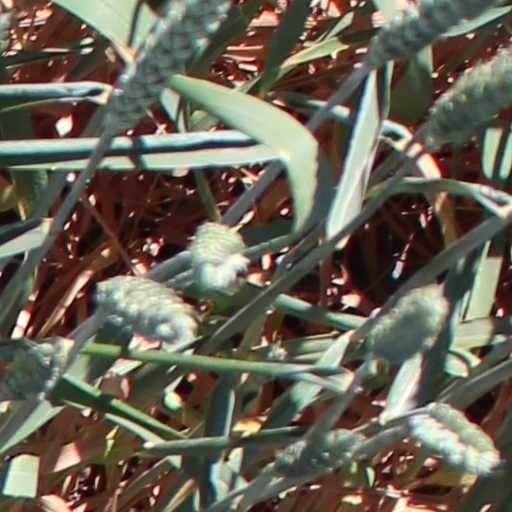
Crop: wheat